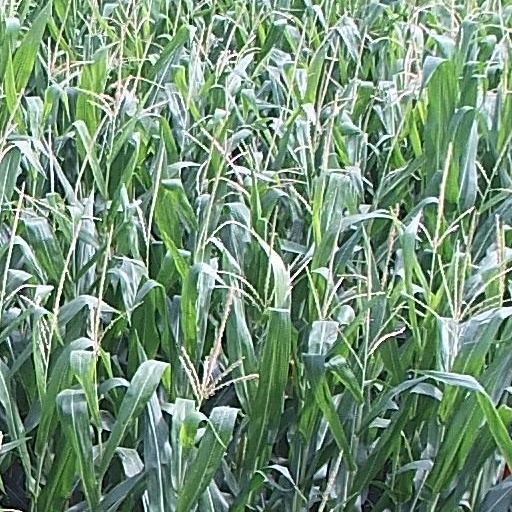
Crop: maize; corn